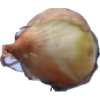
Label: onion